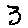
Label: 3